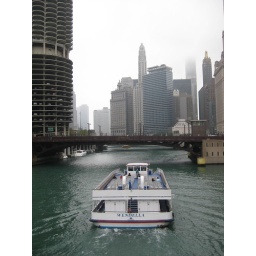
Fog over the lake - not the most popular day for a the river tour